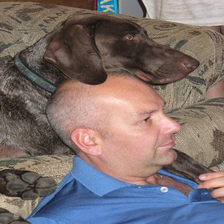
Species: dog
Breed: german shorthaired